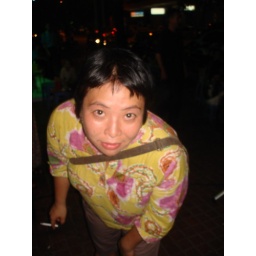
the spotted cow in haoni has become jojo. we come, on opening night. the alcohol is free. and so is the camera